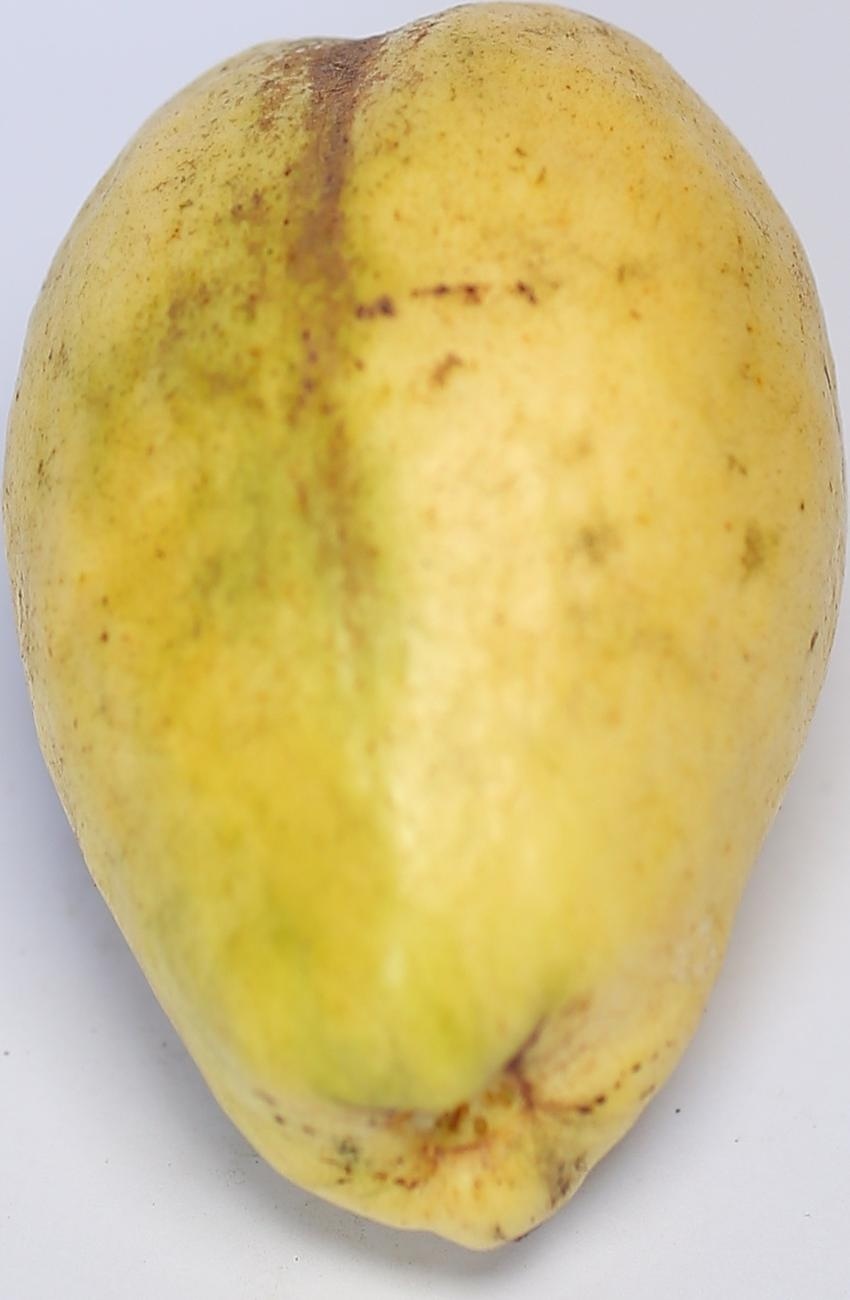
Maturity: ripe
Variety: thadhrami